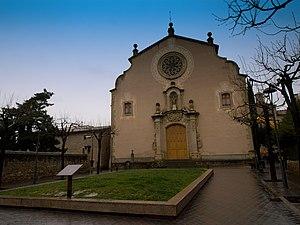
Taradell est une commune de la province de Barcelone, en Catalogne, en Espagne, de la comarque d'Osona.